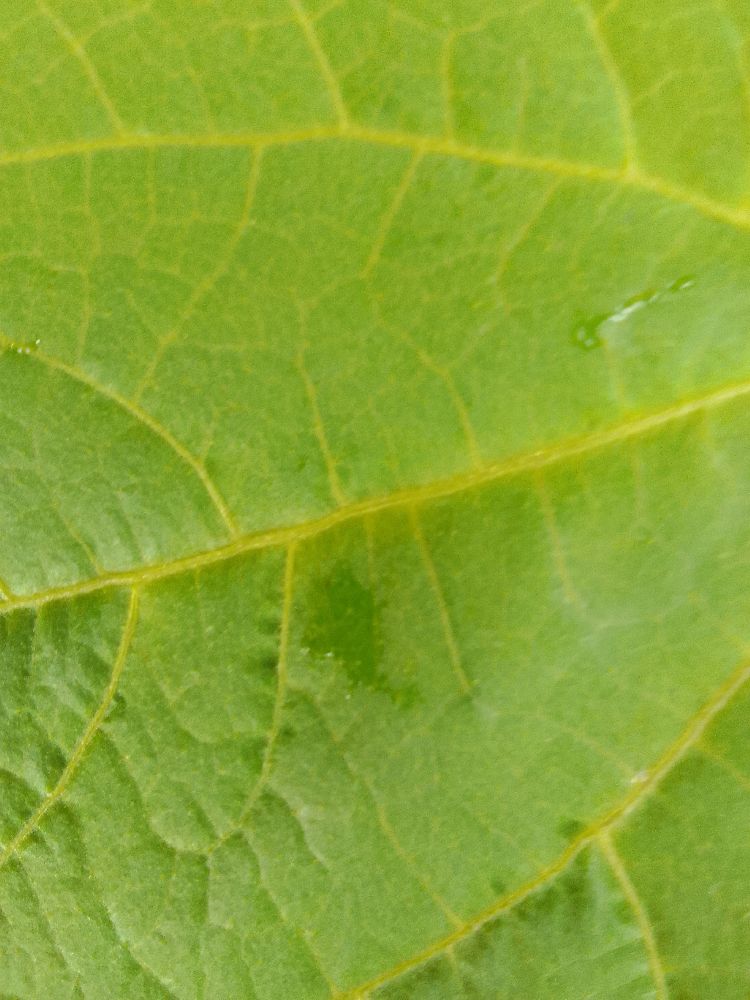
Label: healthy